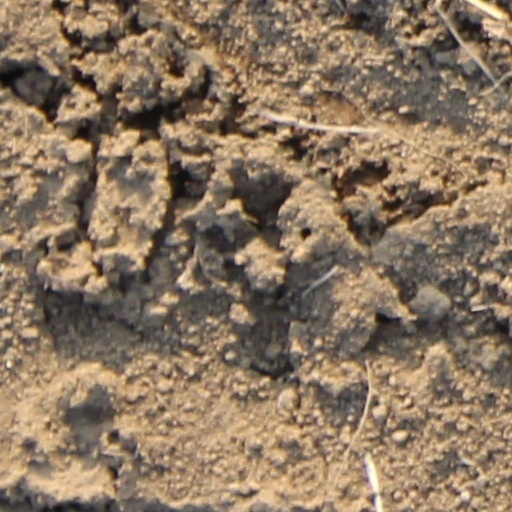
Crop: wheat